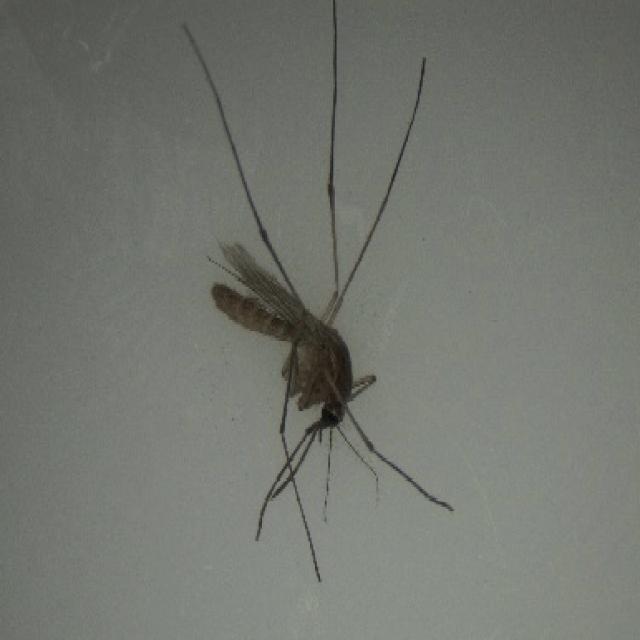
Species: culex_pipiens